Architecture of Lhasa

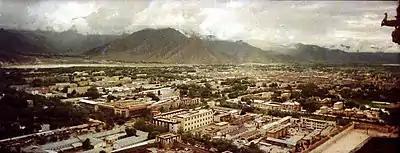
View over Lhasa. 1993

The Potala Palace, named after Mount Potala, the abode of Chenresig or Avalokiteśvara, was the chief residence of the Dalai Lama. After the 14th Dalai Lama fled to India during the 1959 Tibetan uprising, the government converted the palace into a museum.